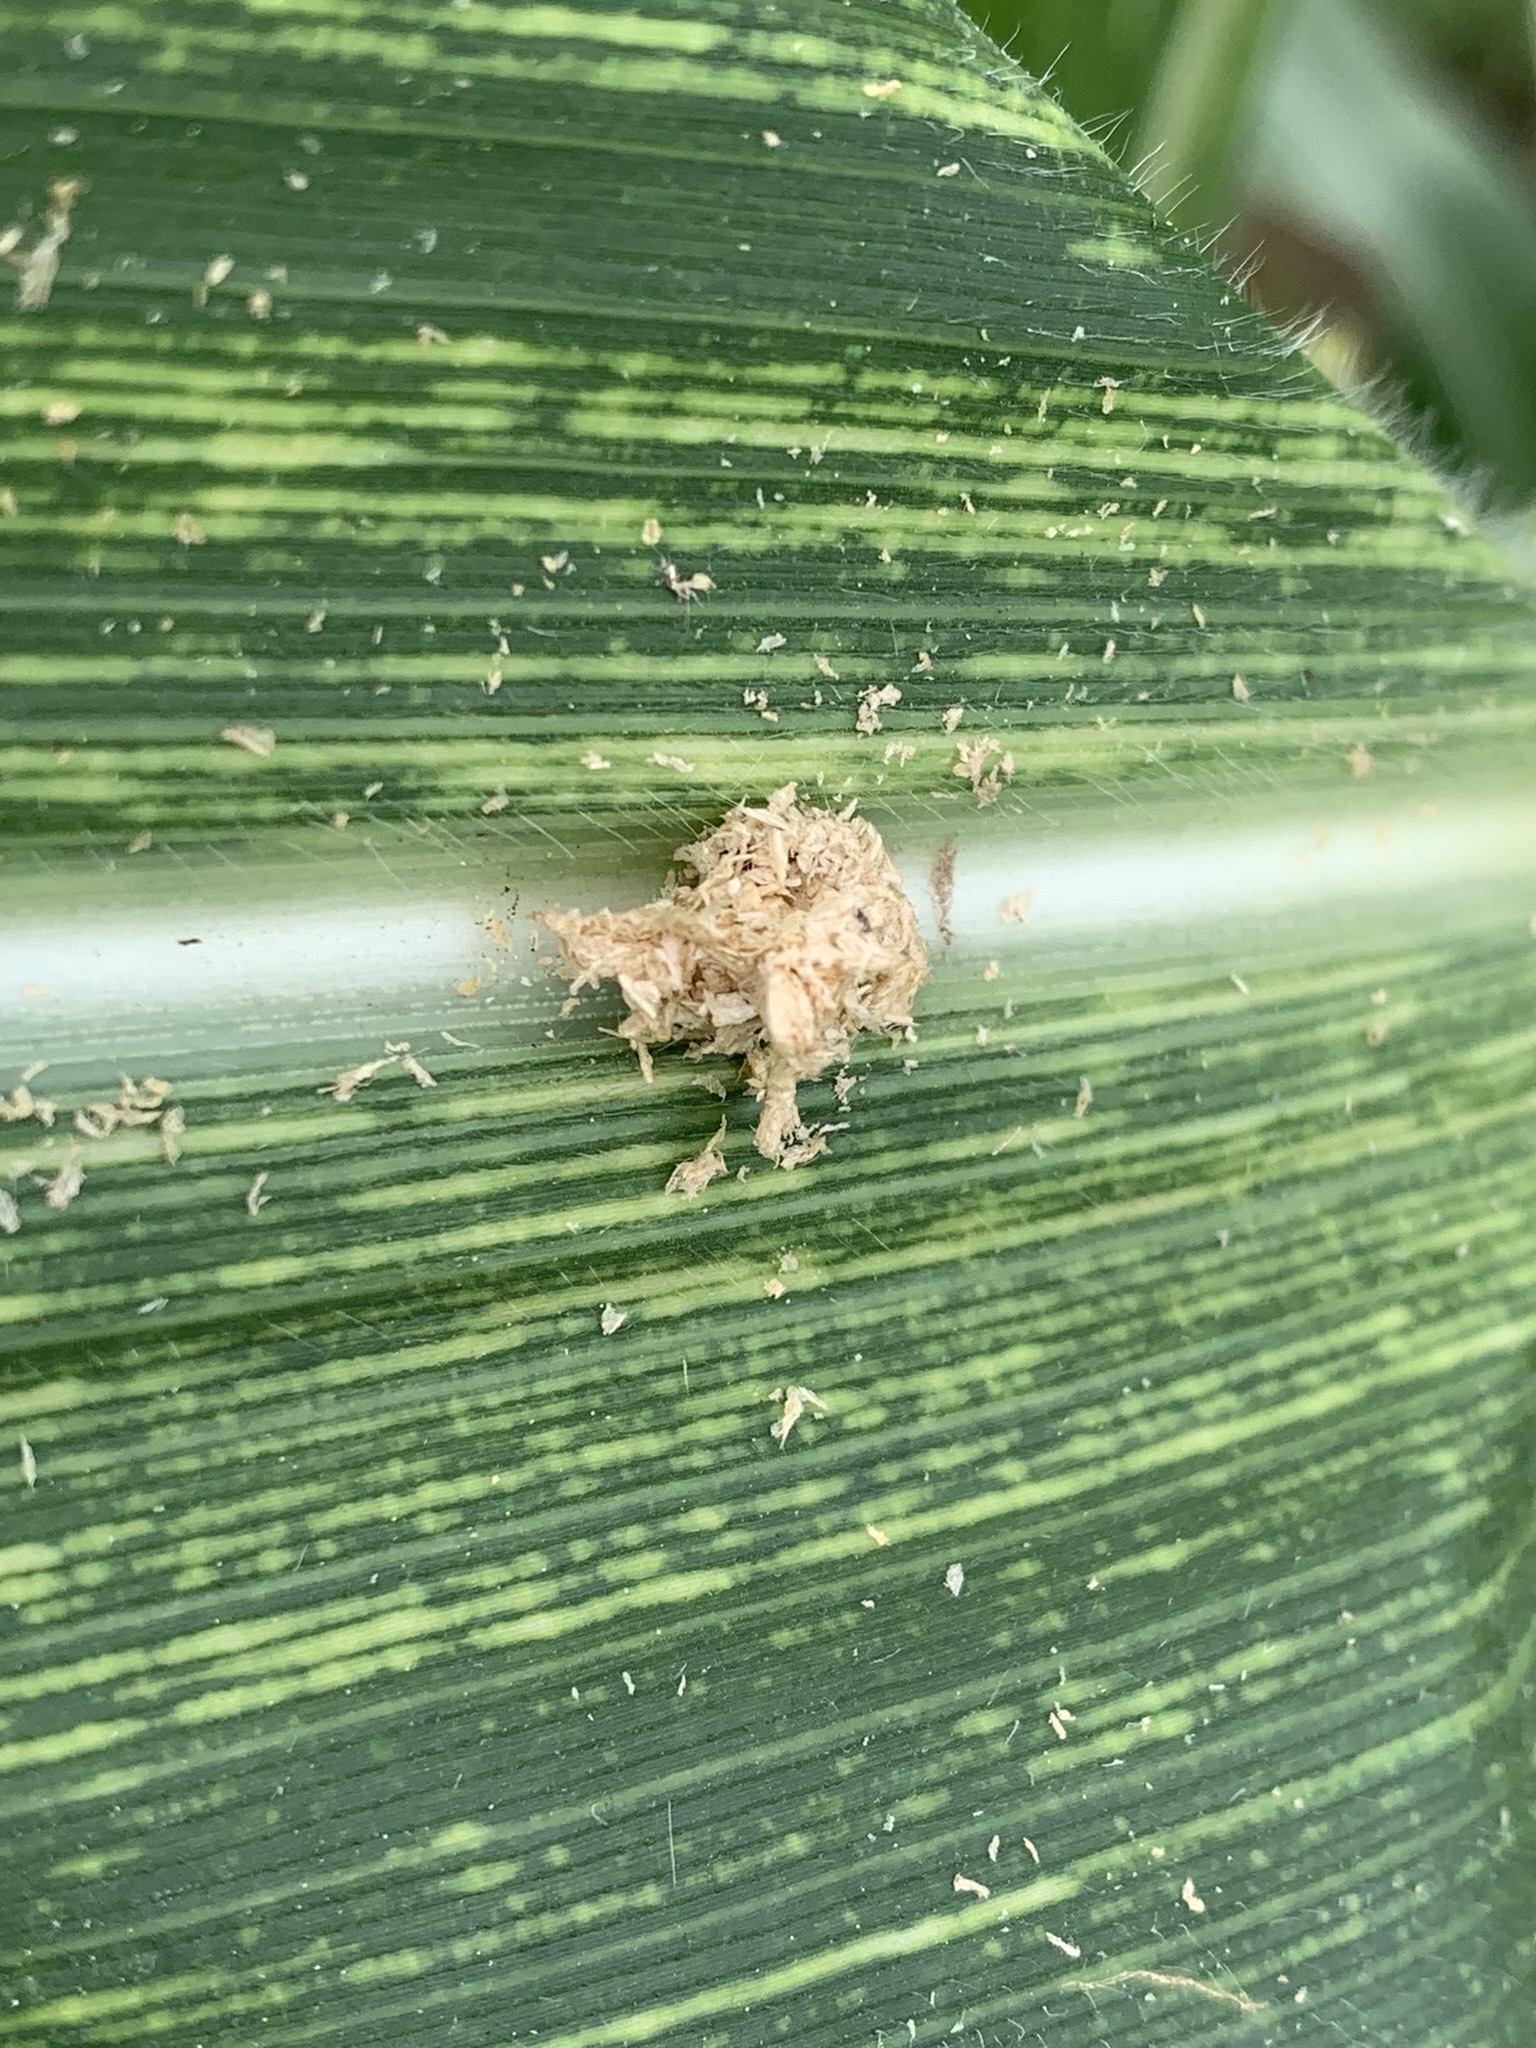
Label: MSV